Magnetic switchback

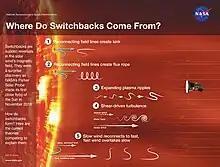
Switchback theories infographic from NASA

Helios 1 and 2 spacecraft observed sudden reversals of the Sun's magnetic field in 1970s. Magnetic switchbacks were then observed by the "Ulysses" in 1995-1996, during the solar minimum, when the spacecraft detected numerous radial magnetic field polarity inversions. Similar structures were then observed by near-Earth heliospheric spacecraft such as Advanced Composition Explorer. Parker Solar Probe (PSP) observed first switchback on November 6, 2018. Similar effects were observed at distances around and below 0.3 AU, 1 AU, and up to 2.9 AU, and, as noted by Fedorov et al, "the question of whether all such observations relate to the same phenomenon is still open."